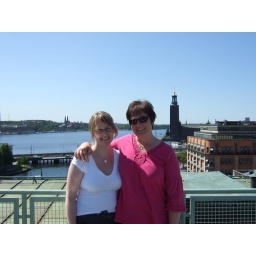
She invited me for lunch on the roof of her office, the Rosenbad building in Stockholm.